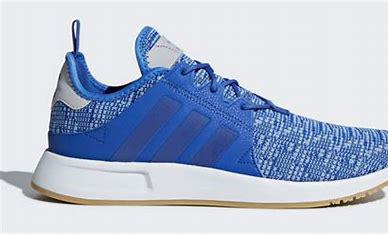
Brand: Adidas
Model: _plr